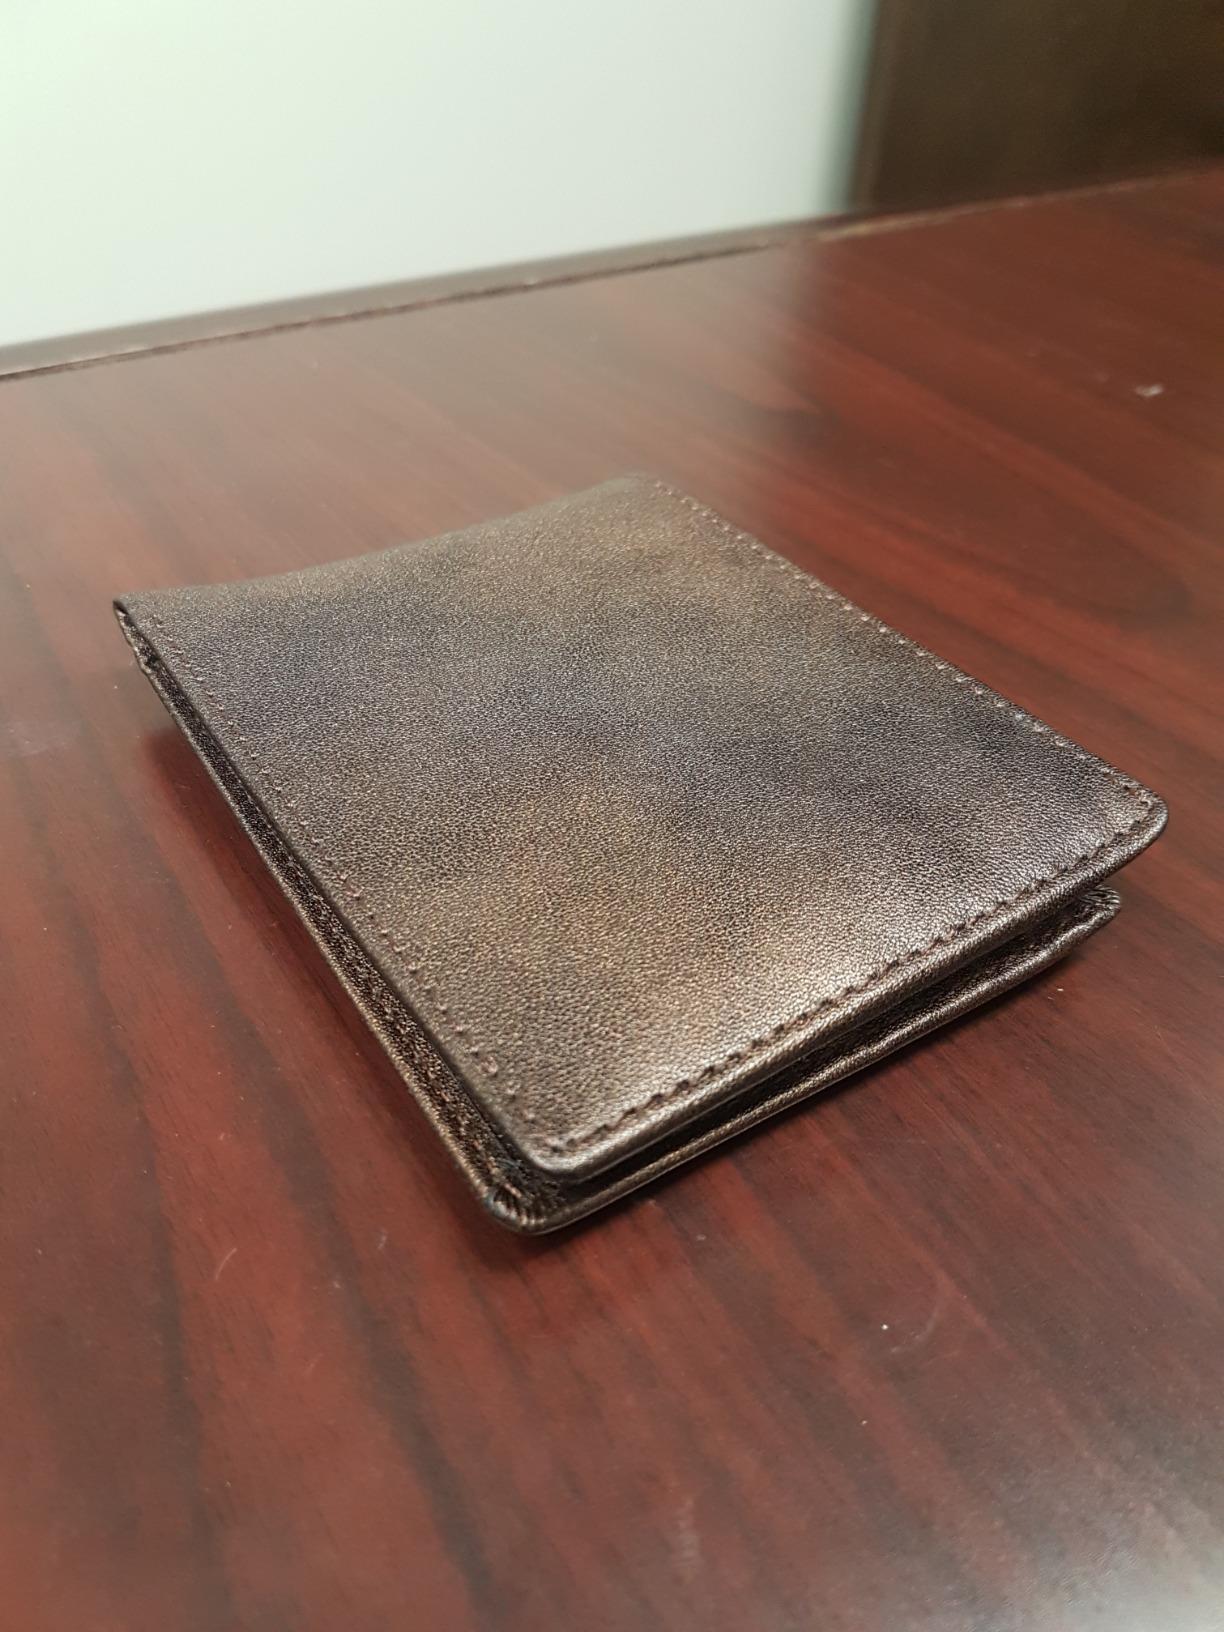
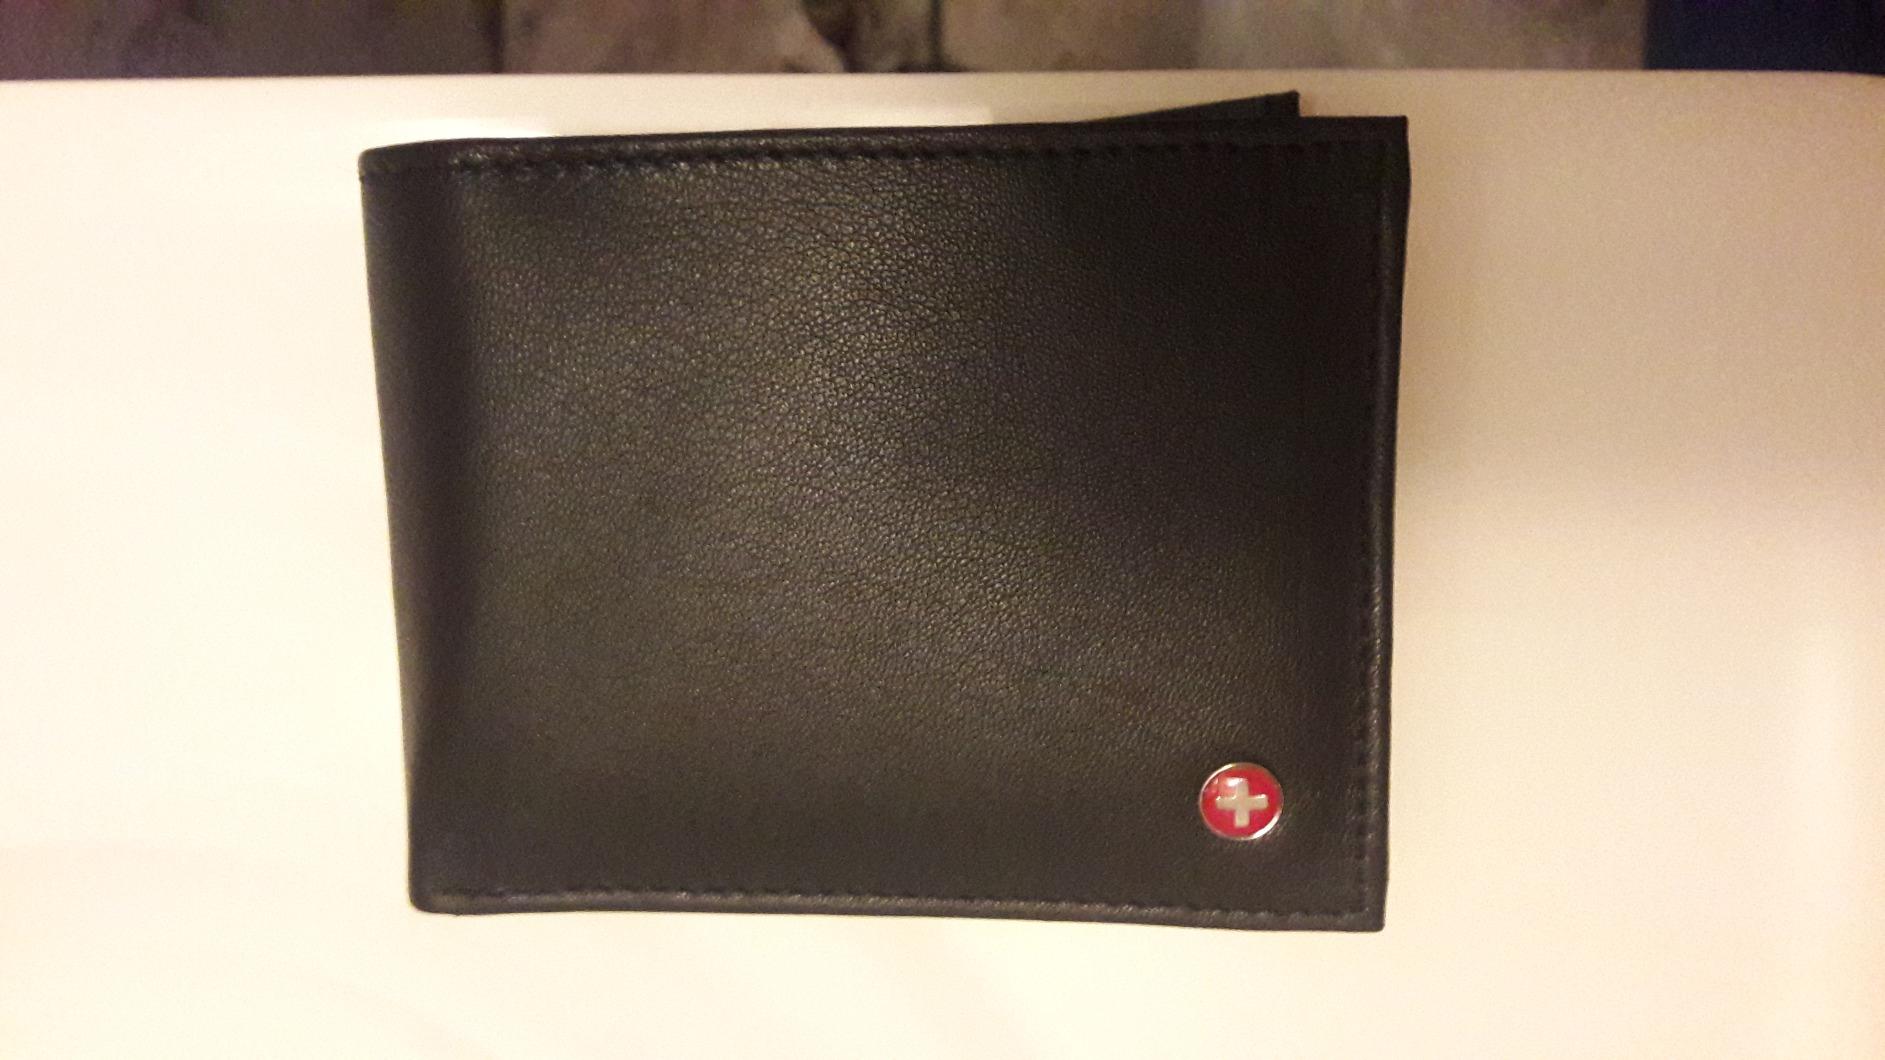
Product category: accessories_wallet
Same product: no